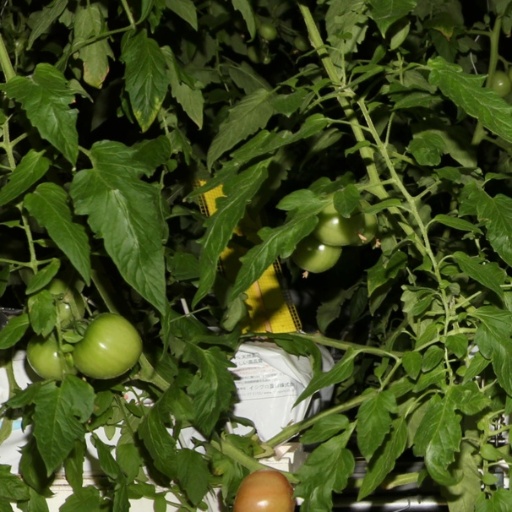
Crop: tomato